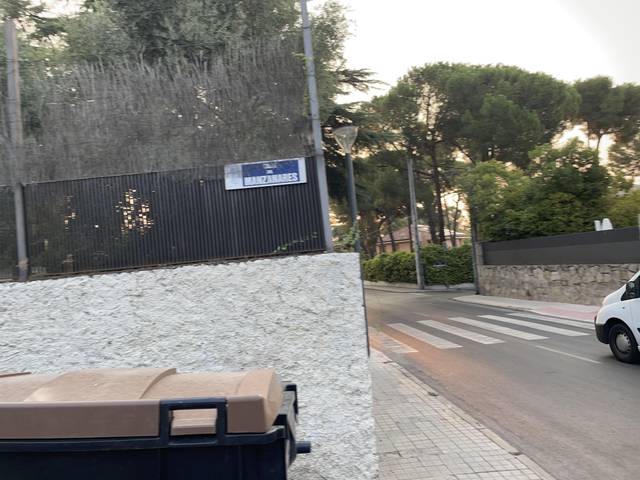
Region: Spain
Coordinates: 40.479, -3.865